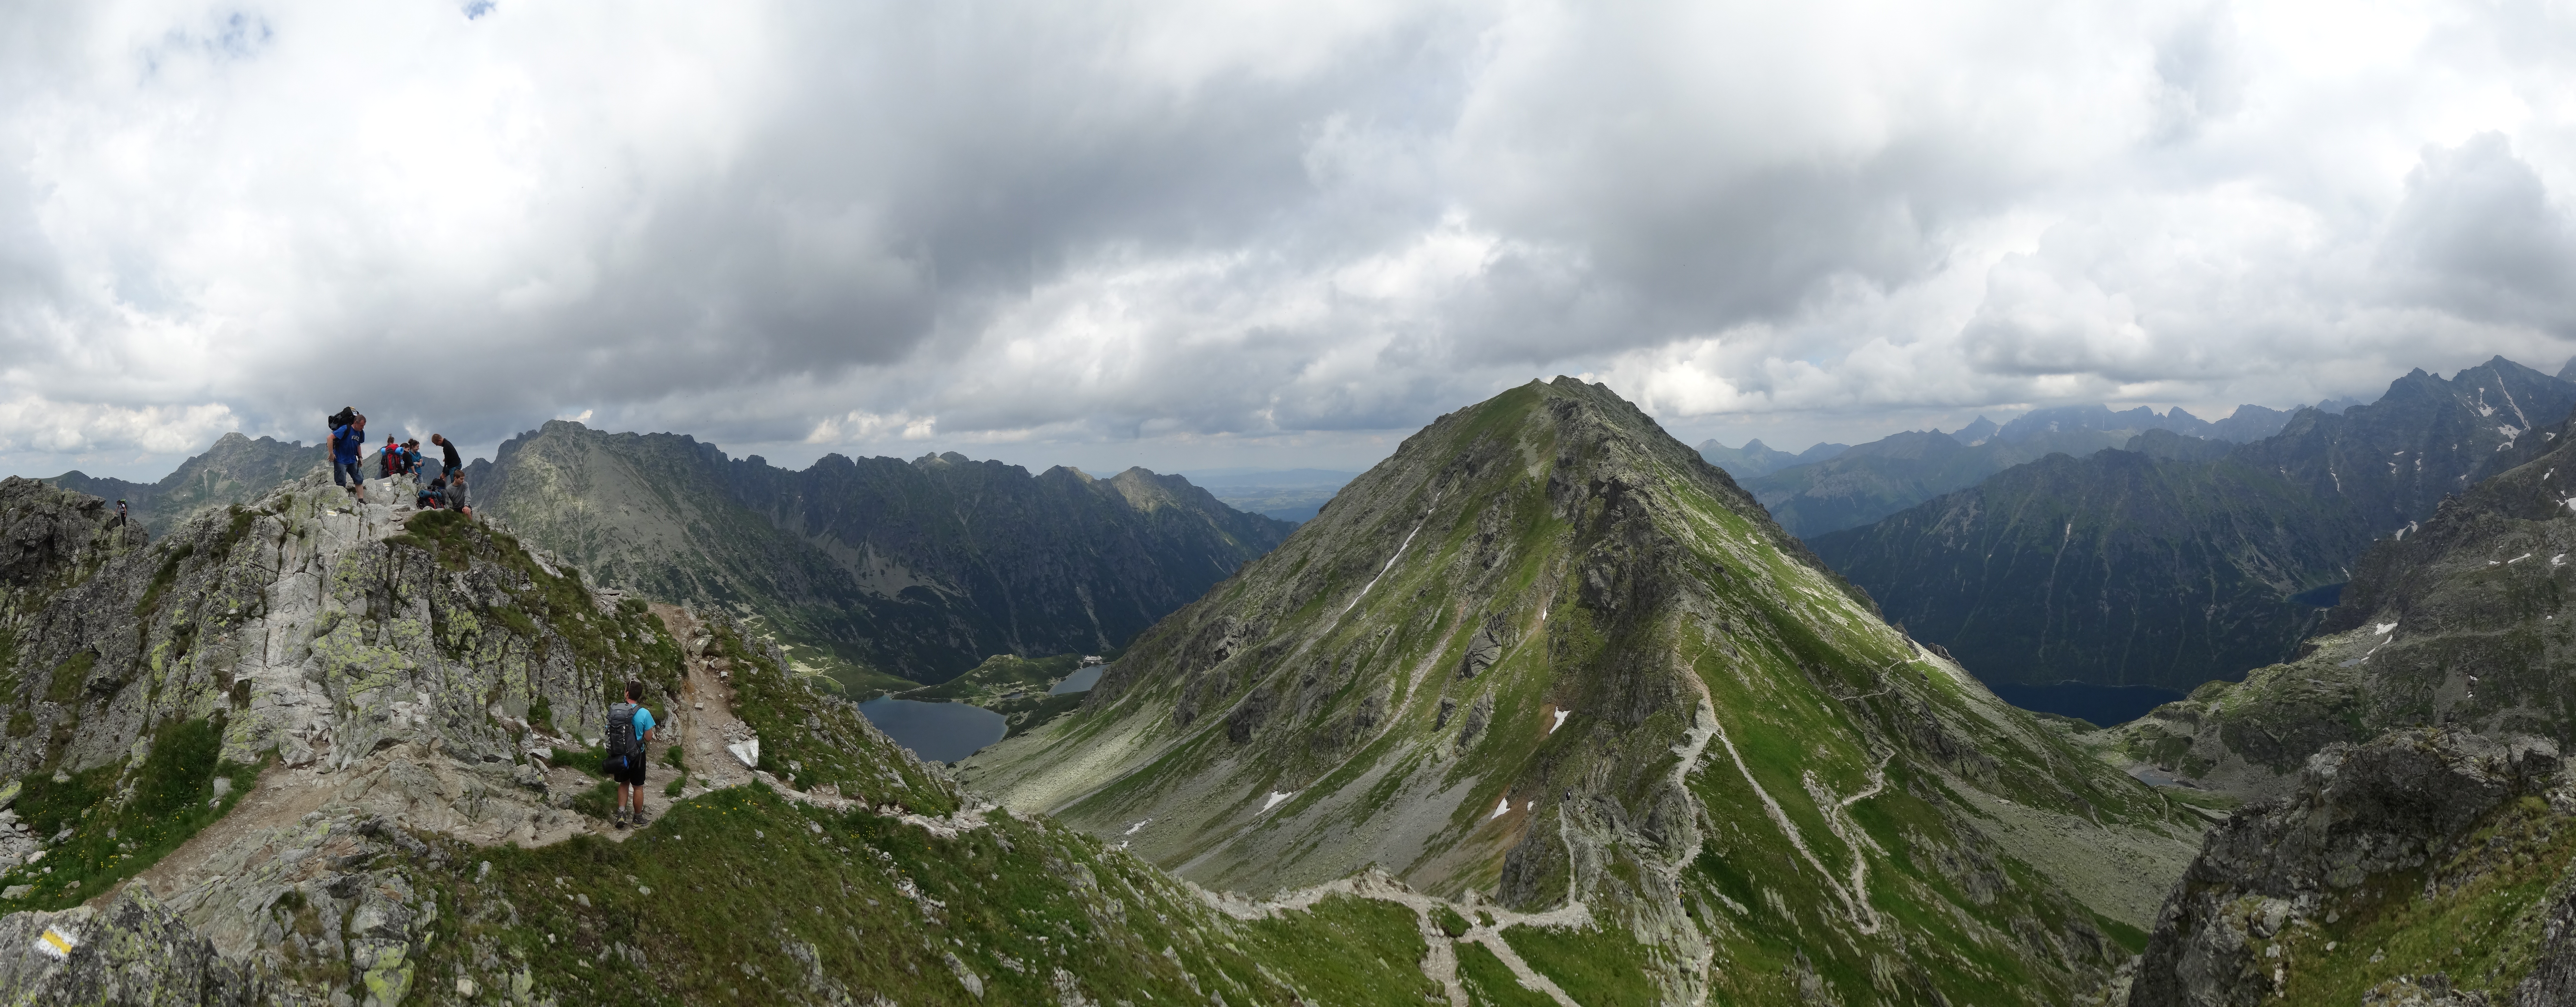
landscape, nature, wilderness, walking, mountain, trail, meadow, adventure, valley, mountain range, panorama, terrain, ridge, summit, sports, mountains, alps, poland, plateau, fell, cirque, the national park, tatry, tops, landform, the high tatras, mountain pass, geographical feature, mountainous landforms